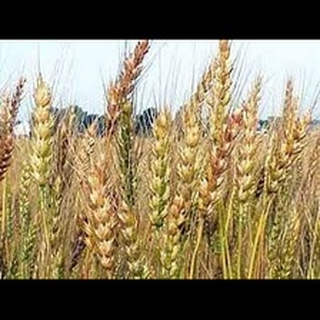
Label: wheat_blast